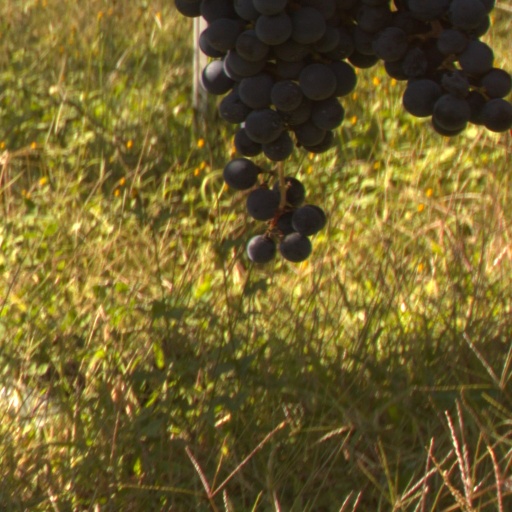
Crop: grape